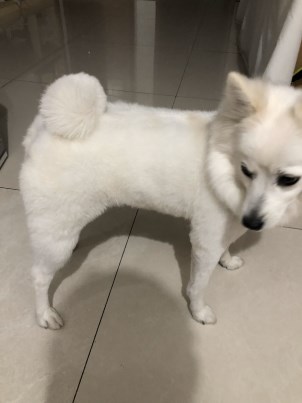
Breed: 253-n000107-Japanese_Spitzes